New Page (TV series)

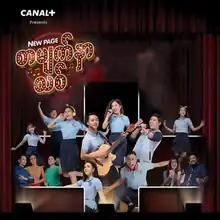
Poster

New Page is a Burmese musical-drama television series directed by Cesar de Lorme. It aired on Canal+ Zat Lenn. Its season 1 aired from October 14 to December 16, 2018, on every Sunday at 19:00 for 10 episodes and season 2 aired from August 15 to October 17, 2019, on every Thursday at 20:00 for 10 episodes.